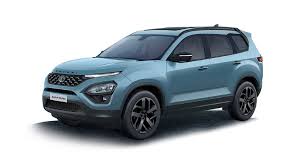
Label: noambulance